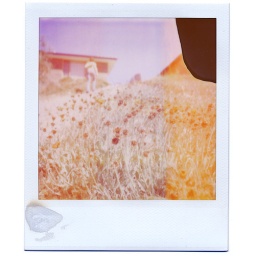
Another flower shot, this time with the house on the hill.Notice the stain from well old film!&lt;i&gt;Expired 779 (2002) in SX-70.&lt;/i&gt;